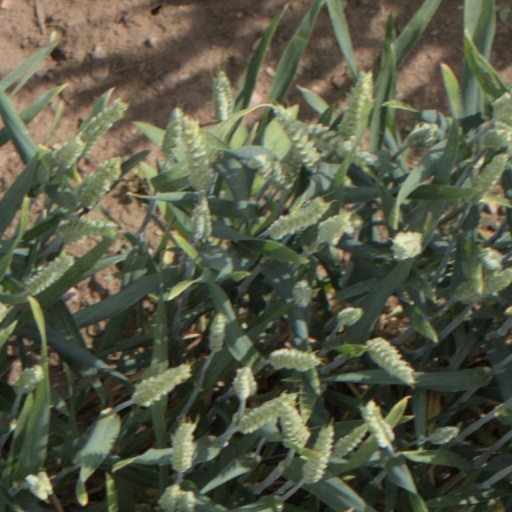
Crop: wheat